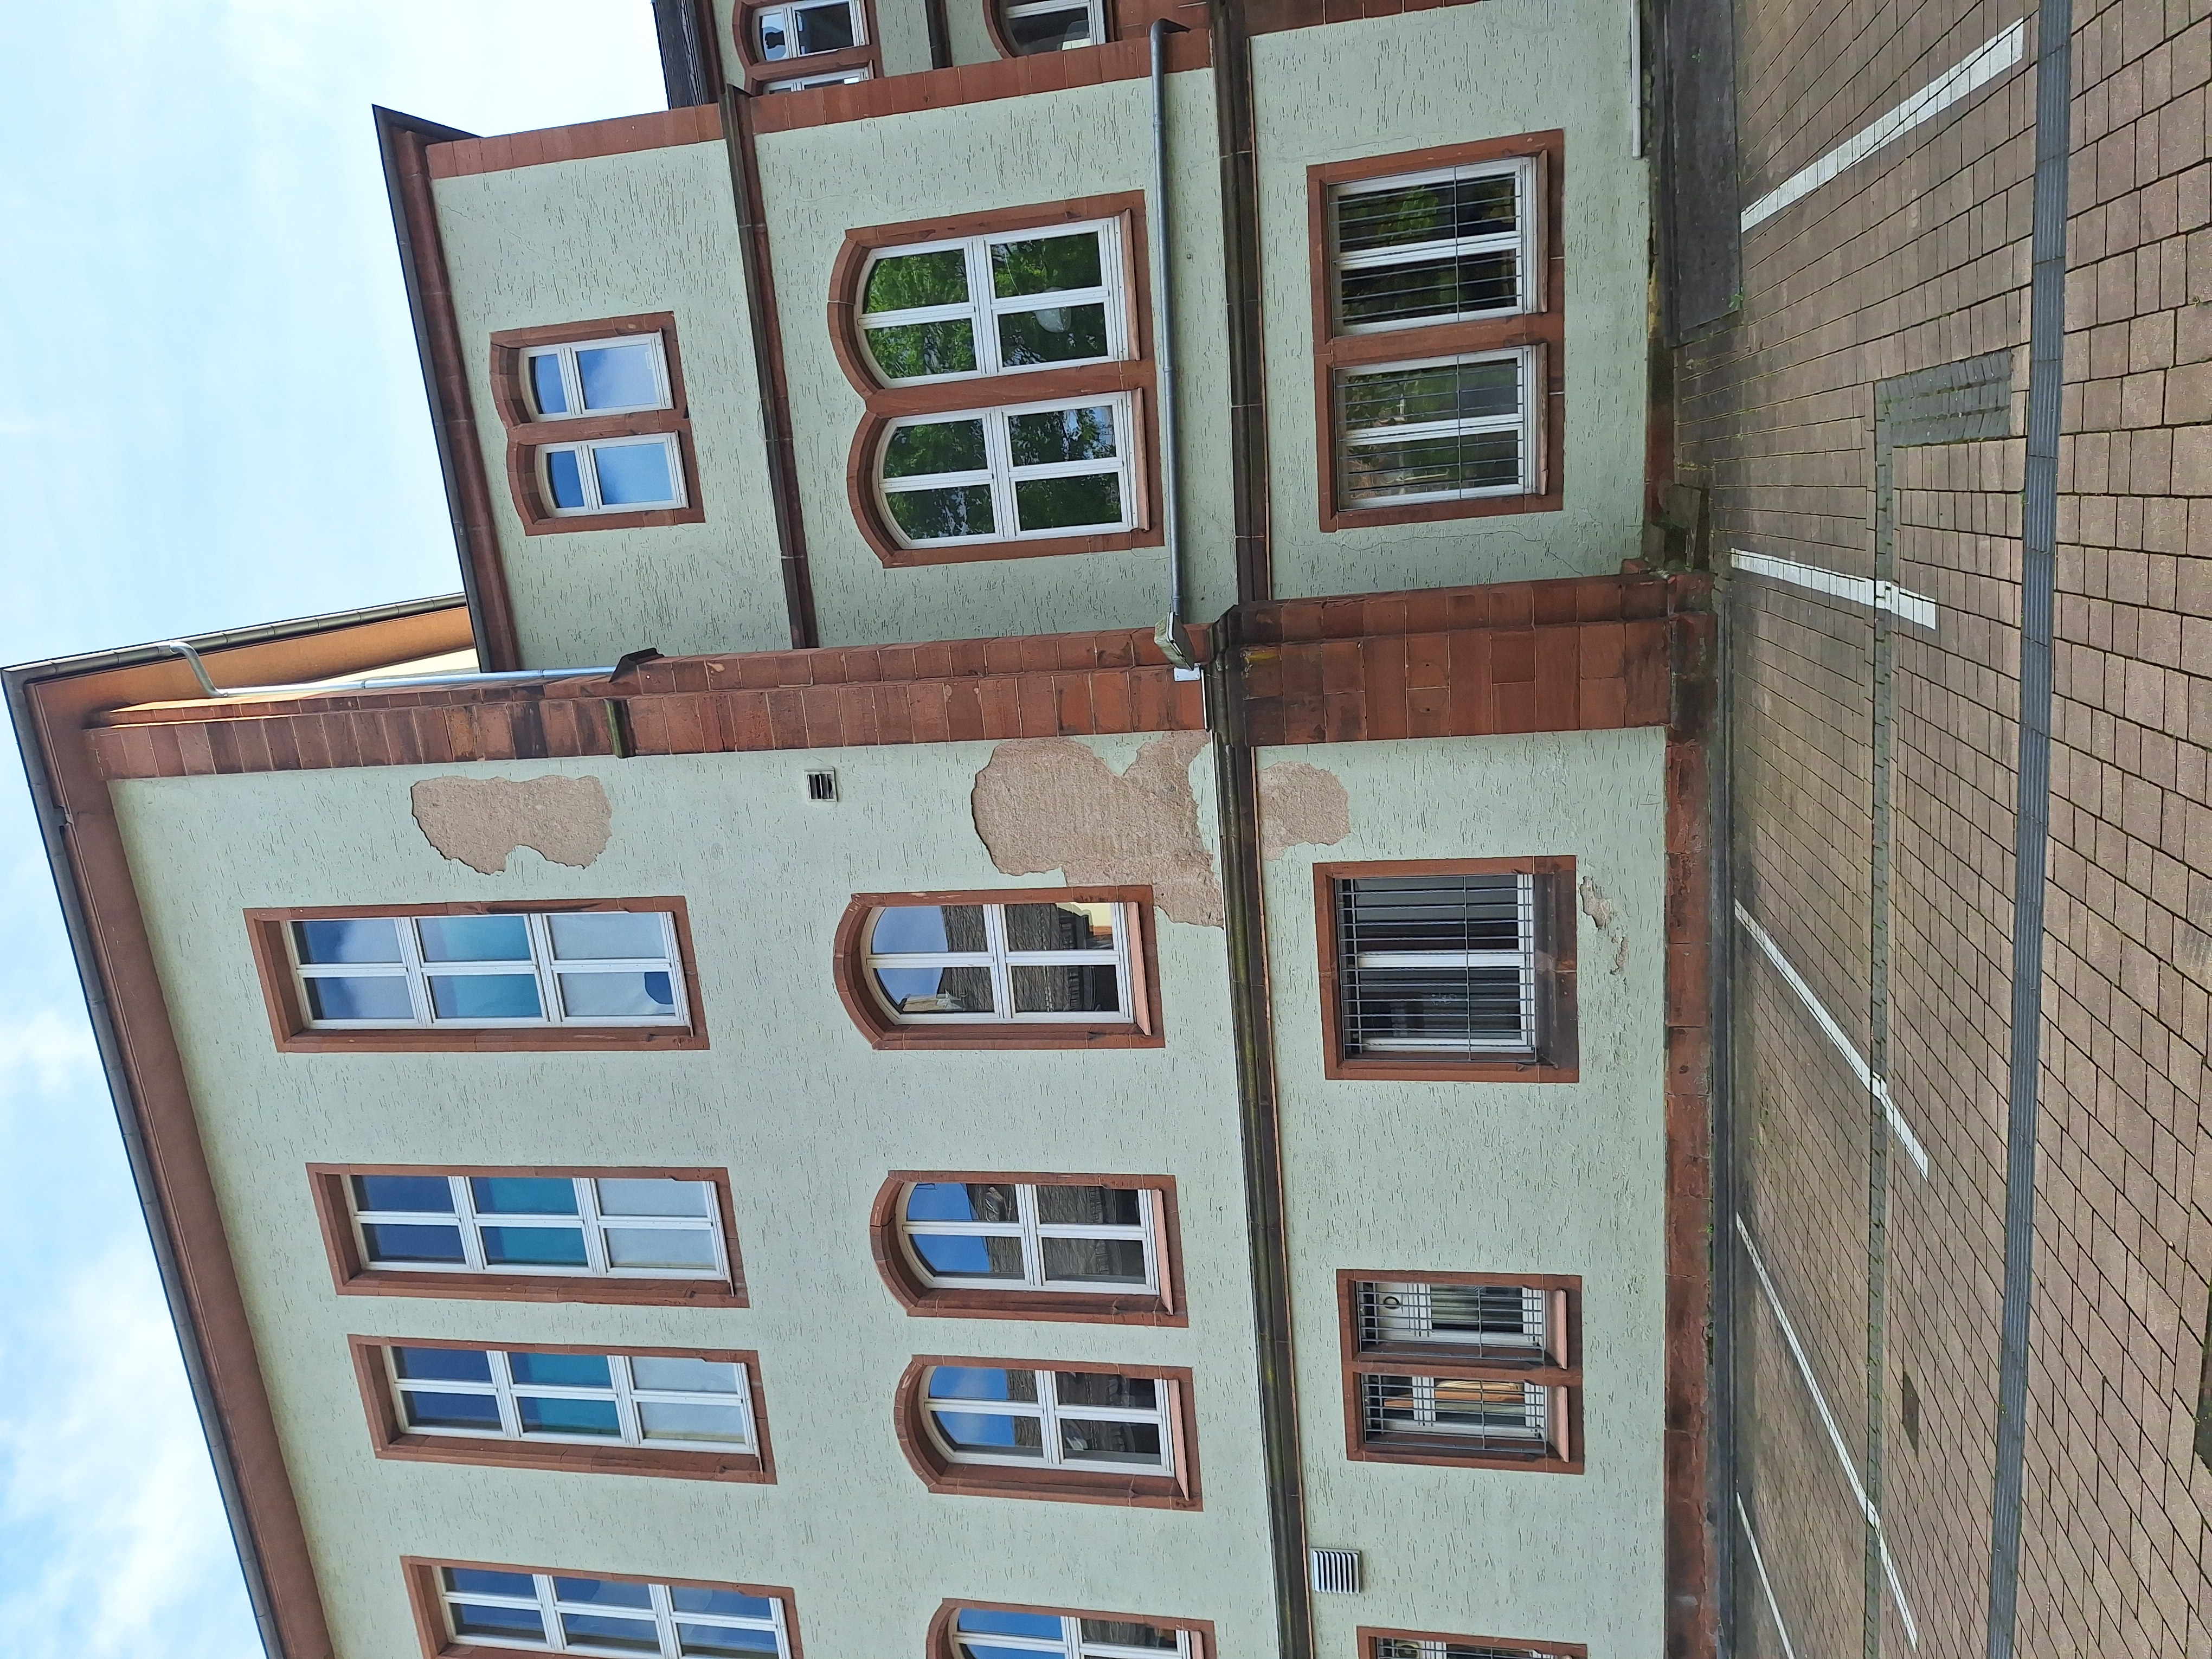
Building: Pilgrimstein 2